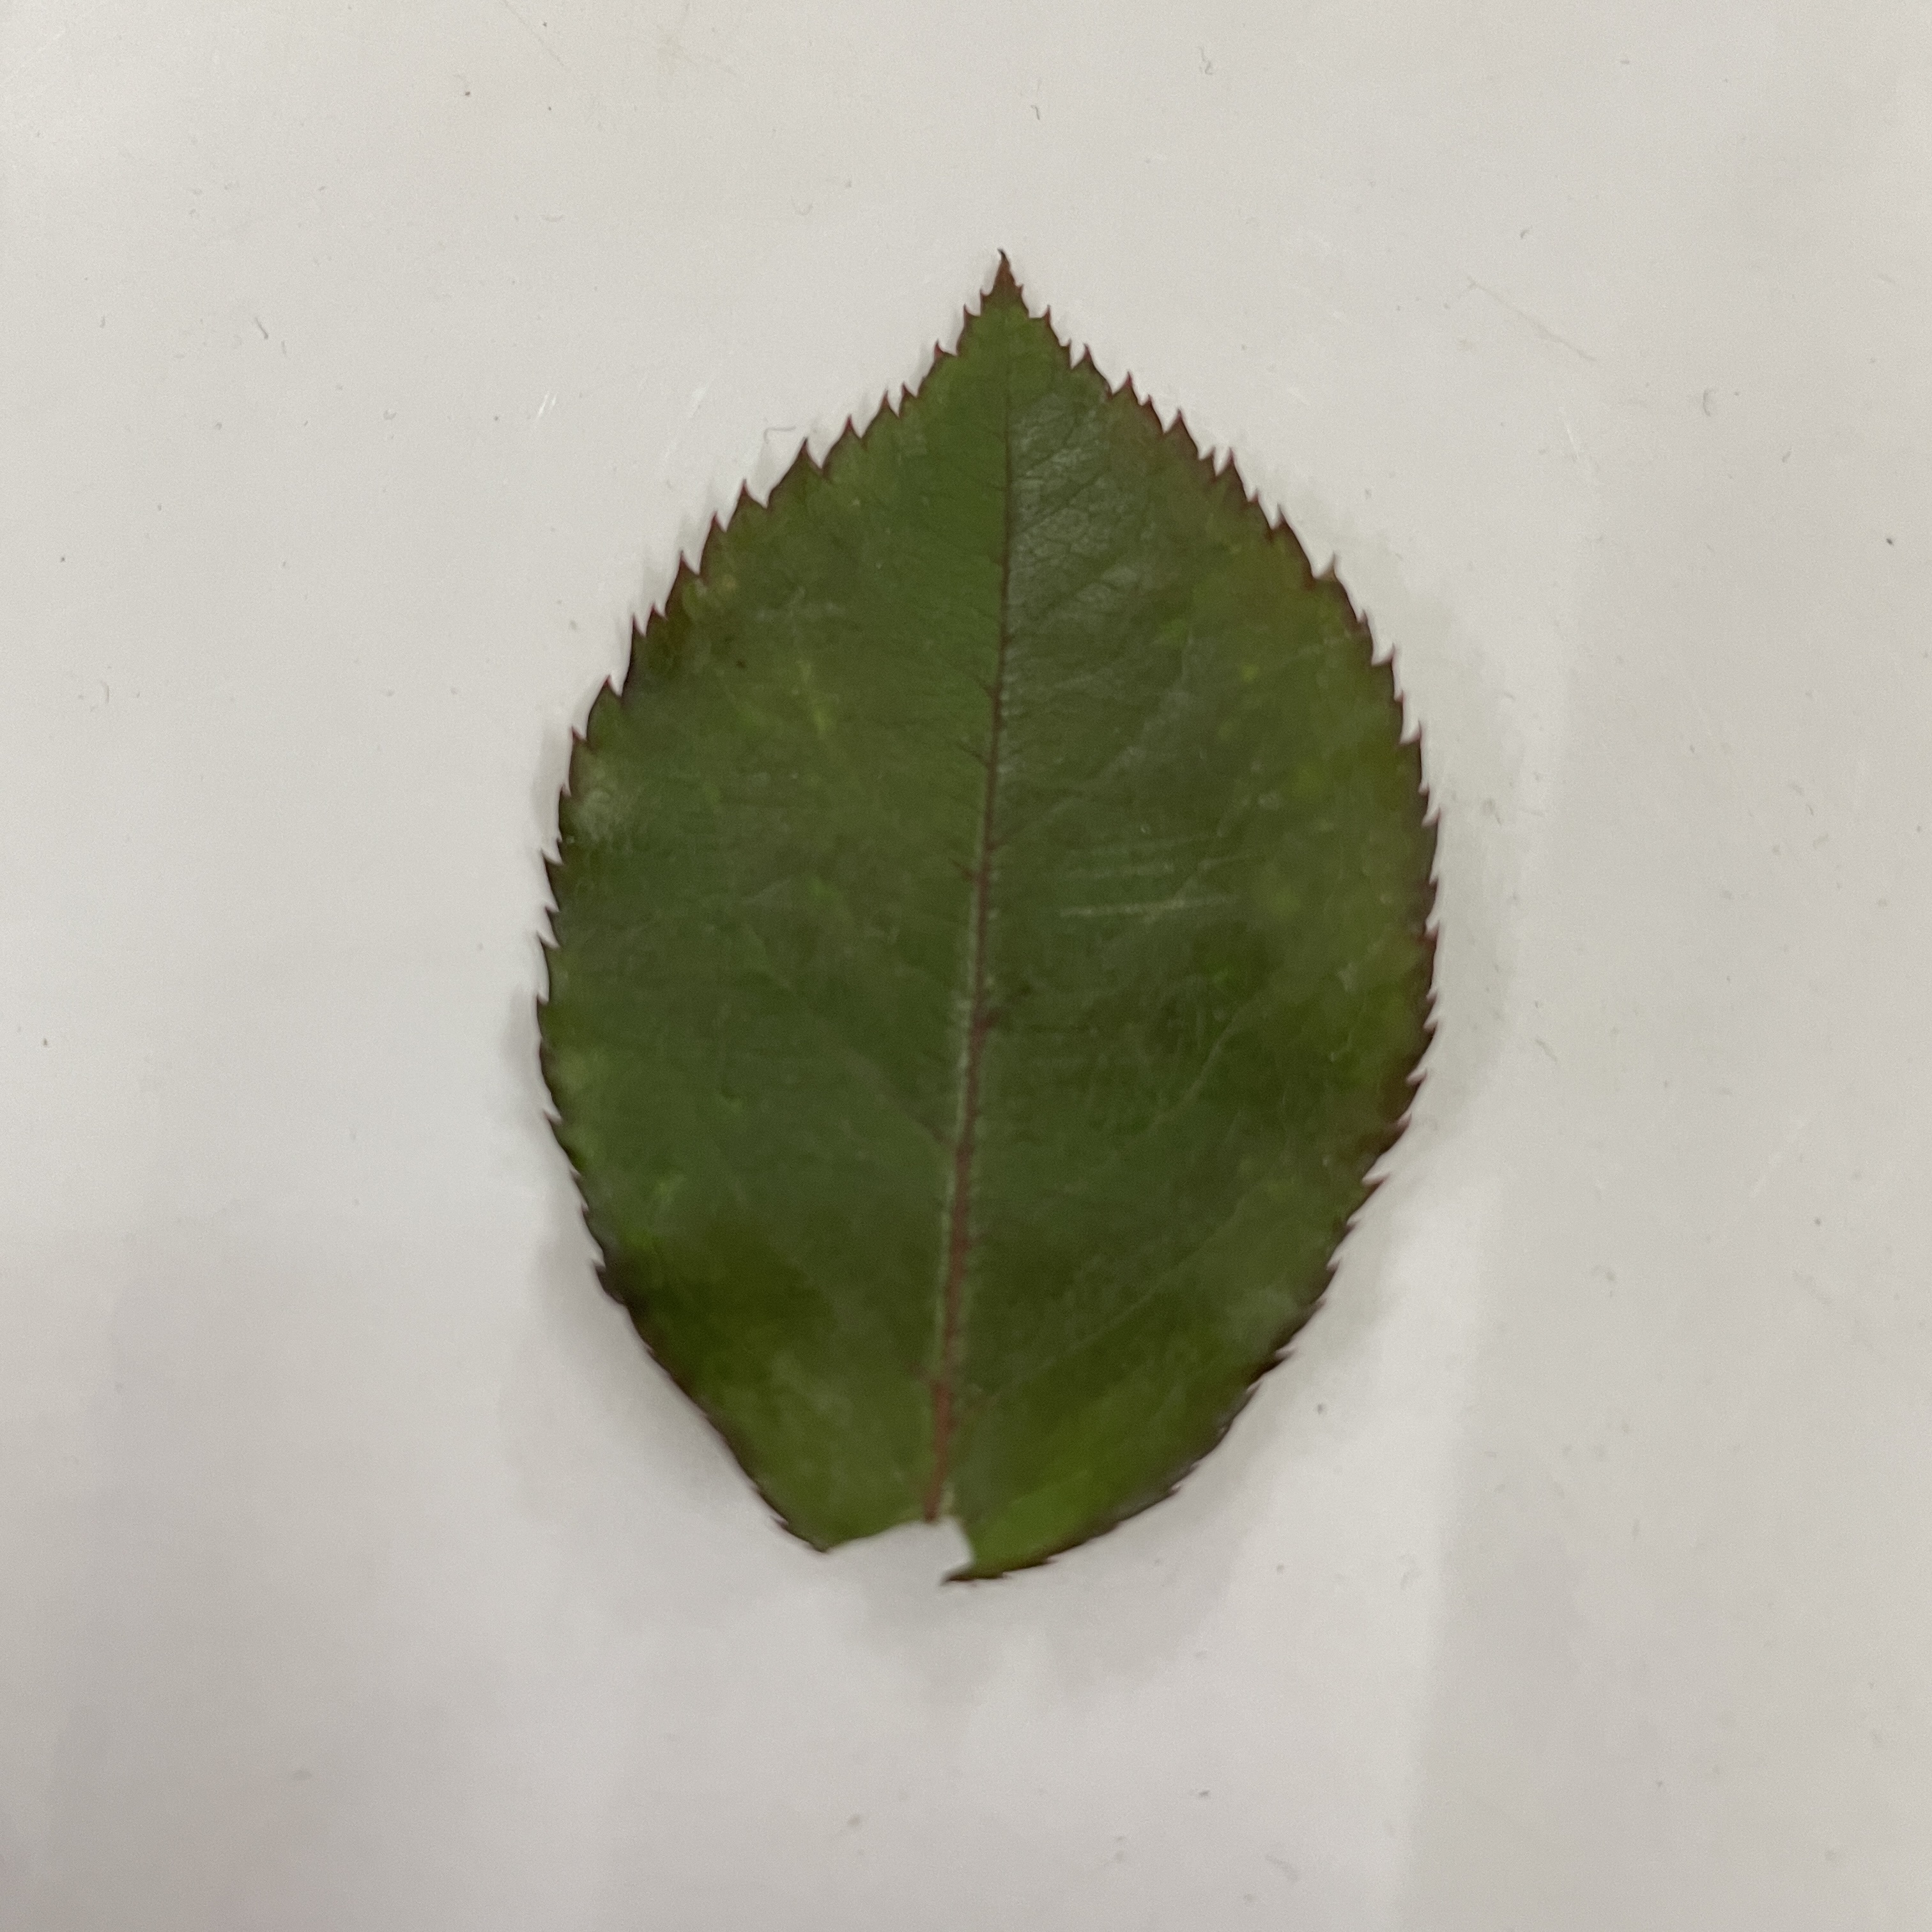
Label: Healthy Leaf